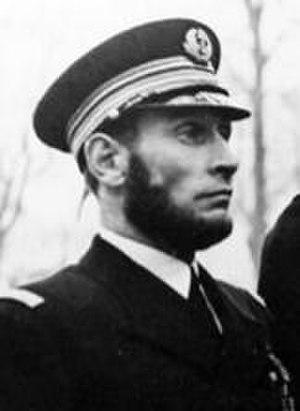
Jean-Marie Querville, né en janvier 1903 à Tours, mort en décembre 1967 à Blois, est un officier de la Marine nationale française des Forces navales françaises libres, Compagnon de la Libération, devenu commandant en chef des Forces maritimes françaises en Méditerranée, préfet maritime, inspecteur général de la Marine, amiral.